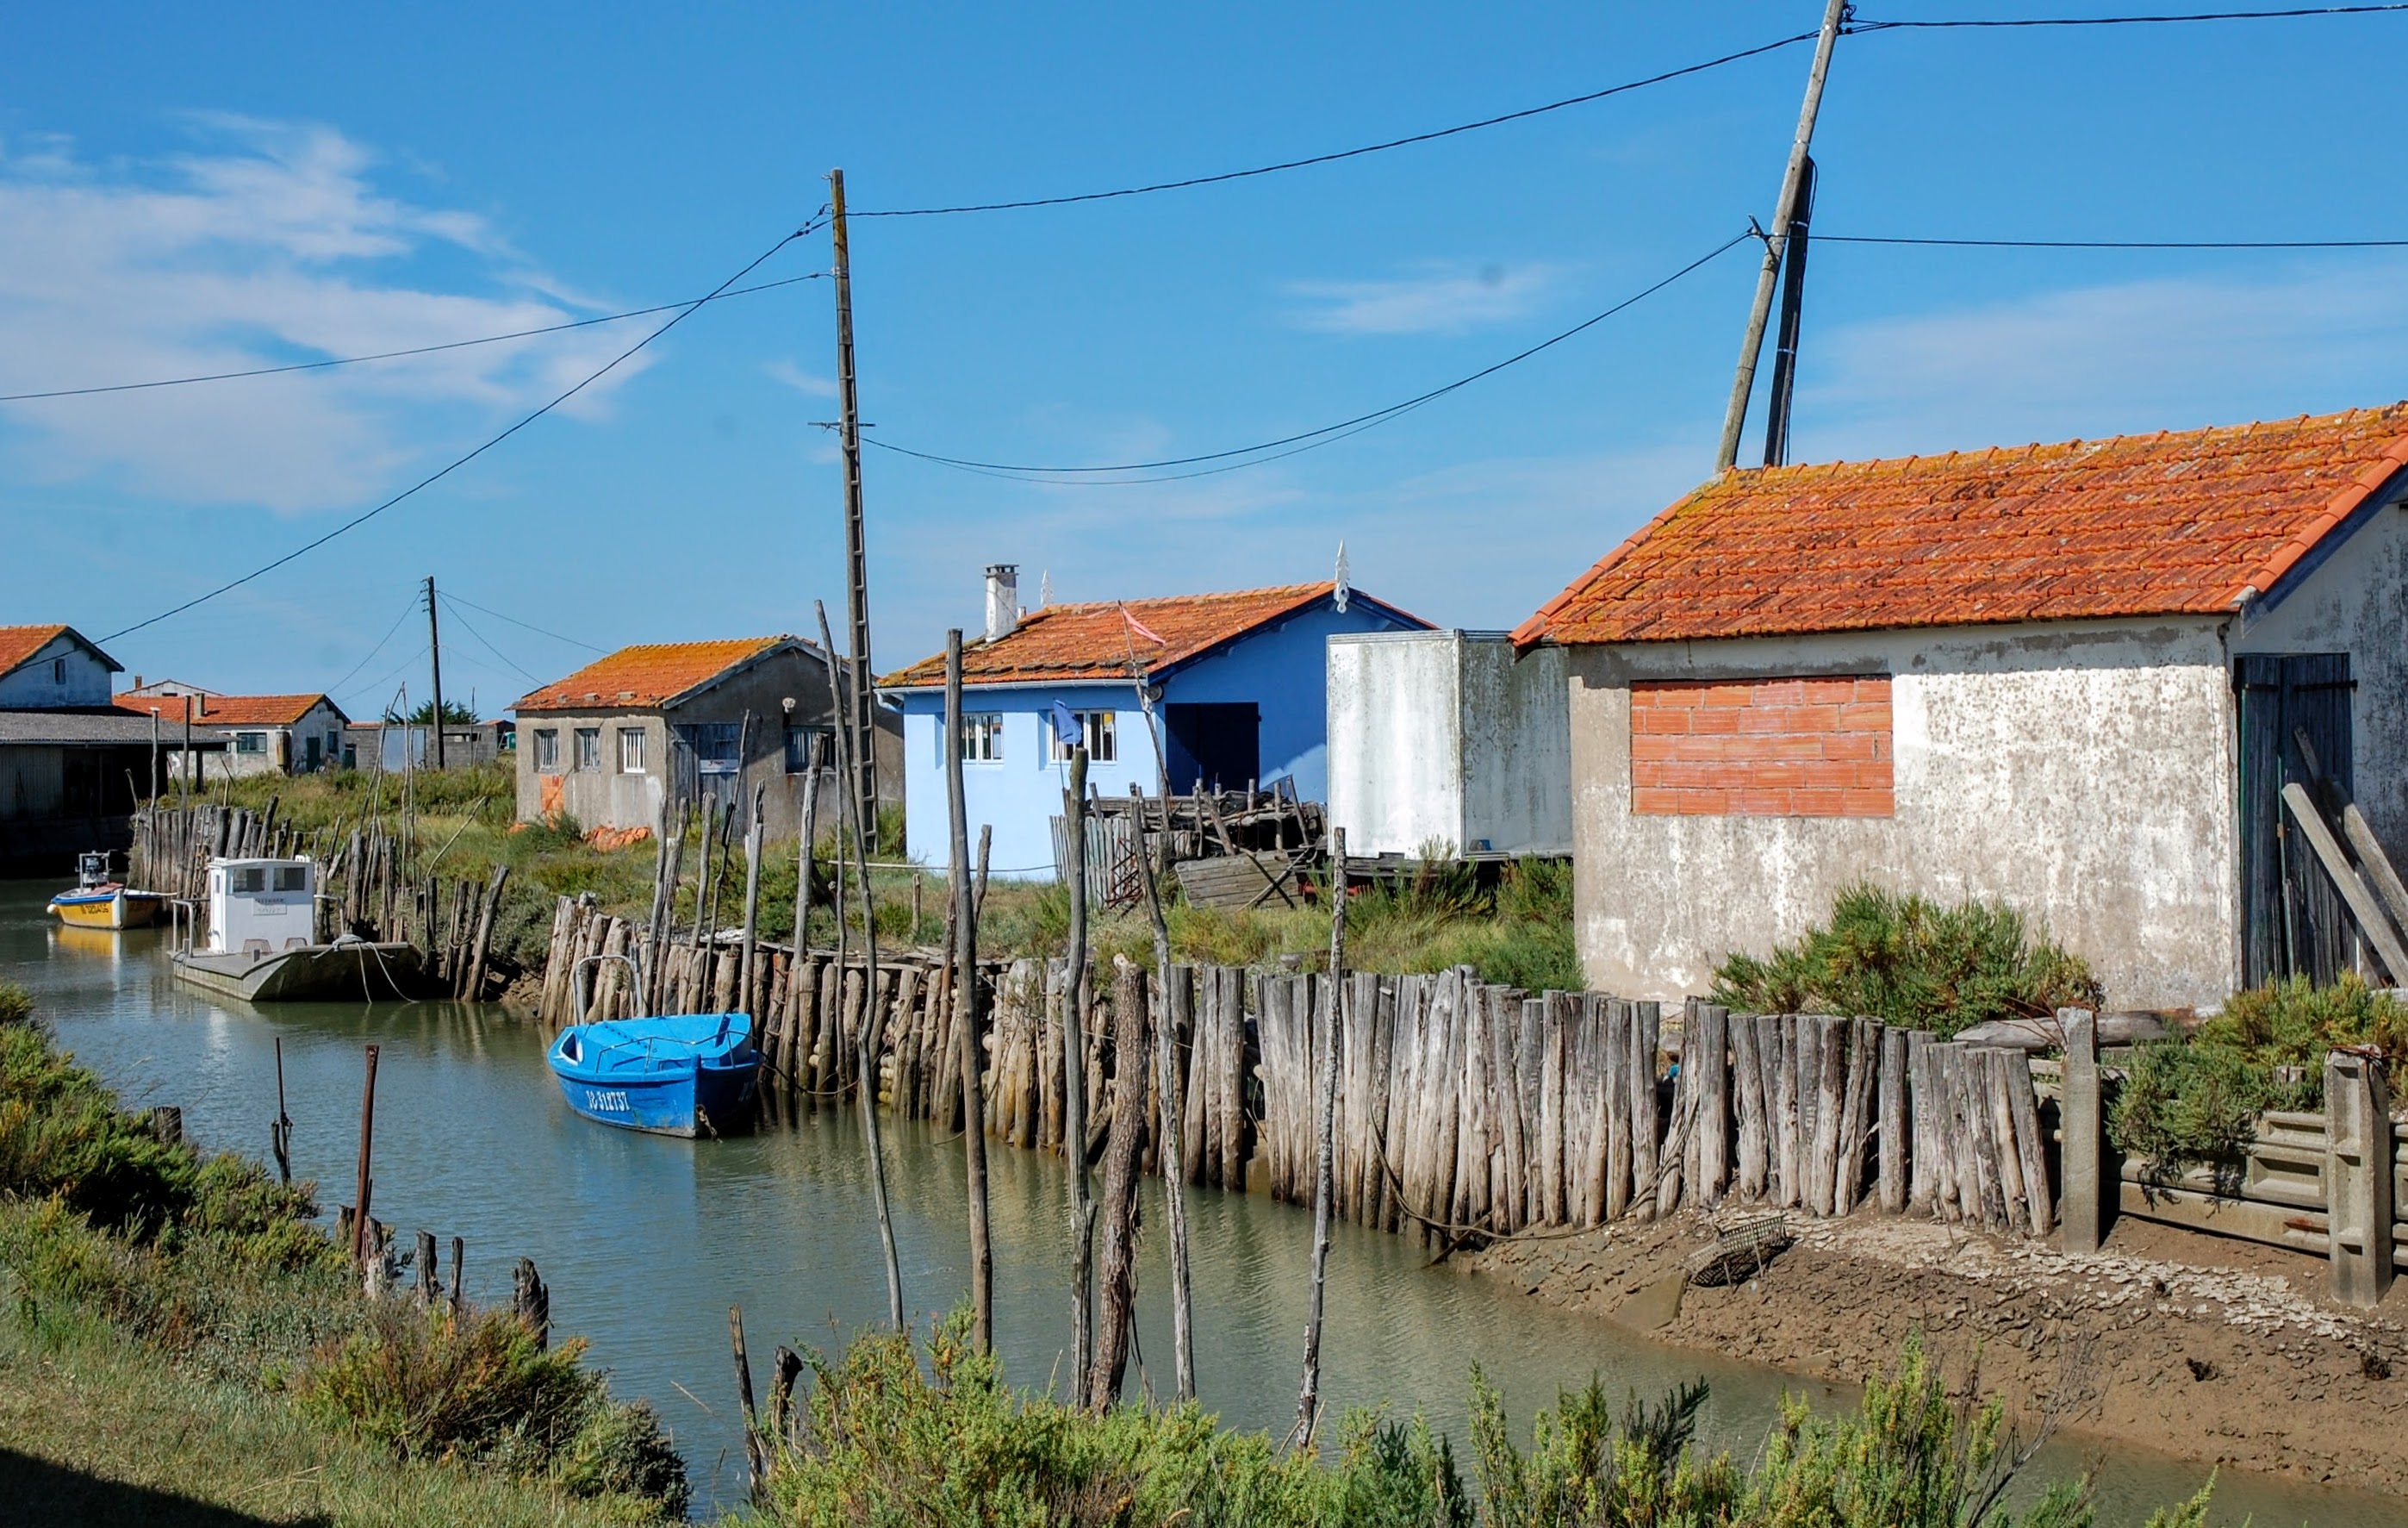
landscape, house, town, river, vacation, village, france, fisherman, cottage, waterway, rural area, island of oleron, ol ron, residential area